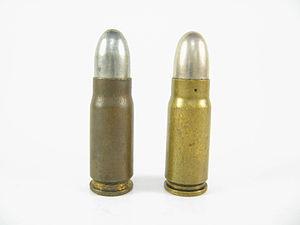
La 7,65 × 25 mm Borchardt est un cartouche mise au point pour être utilisée dans le premier pistolet semi-automatique réellement efficace, le pistolet Borchardt C-93, en 1893.